Mattracks Inc.

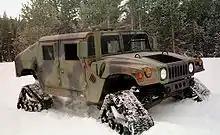
At the Bridgeport, California Mountain Warfare Training Center in March 1997, a test Humvee drives through the snow, equipped with Mattracks treads.

The rubber track system is a bolt-on independent unit that takes the place of individual vehicle wheels. One or two people with hand tools and a floor jack can install the entire Mattracks system.